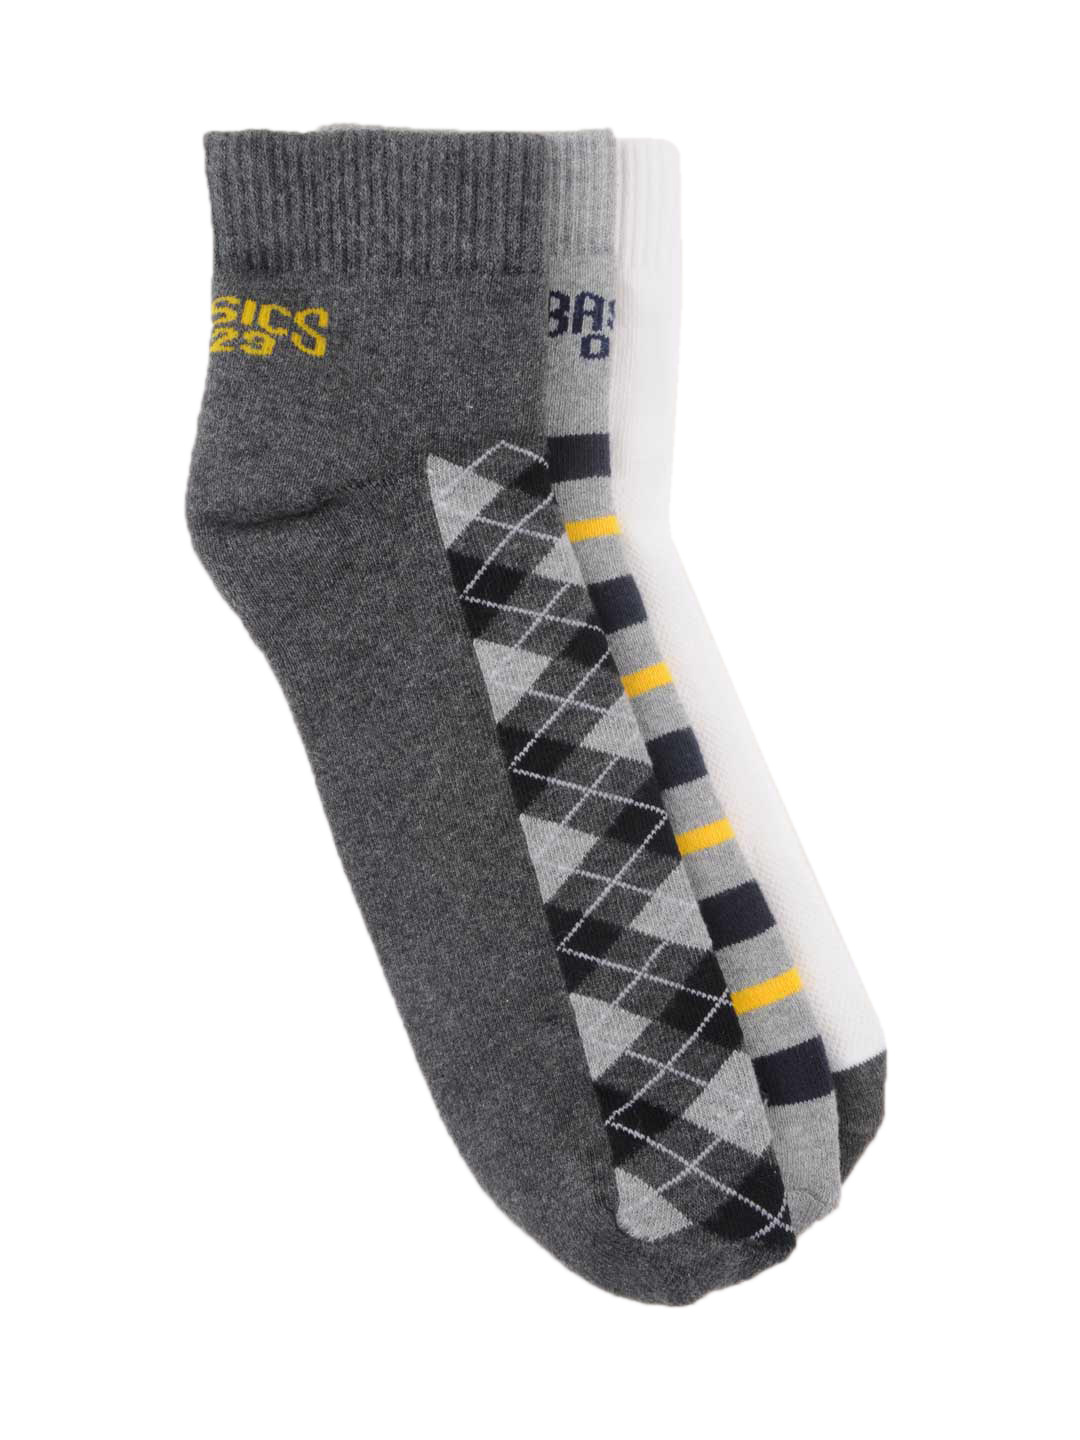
Basics Men Set of 3 Socks
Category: Accessories / Socks / Socks
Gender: Men
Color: White
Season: Summer 2016
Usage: Casual